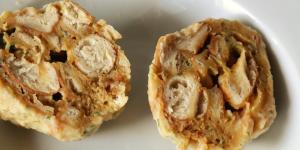
pan relleno de carne y queso